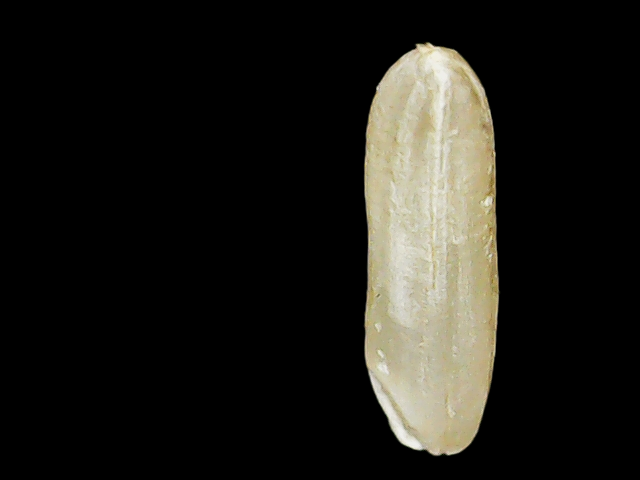
Rice variety: Binadhan19